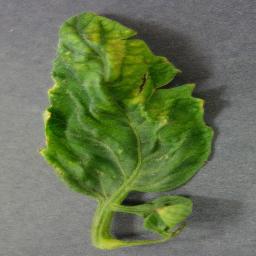
Label: Tomato___Tomato_Yellow_Leaf_Curl_Virus